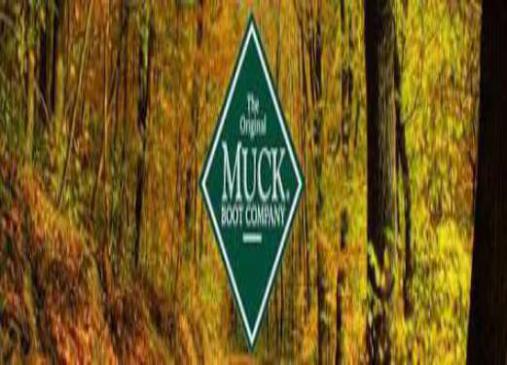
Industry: Clothes